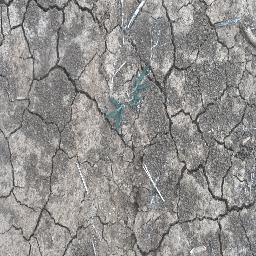
Label: negative